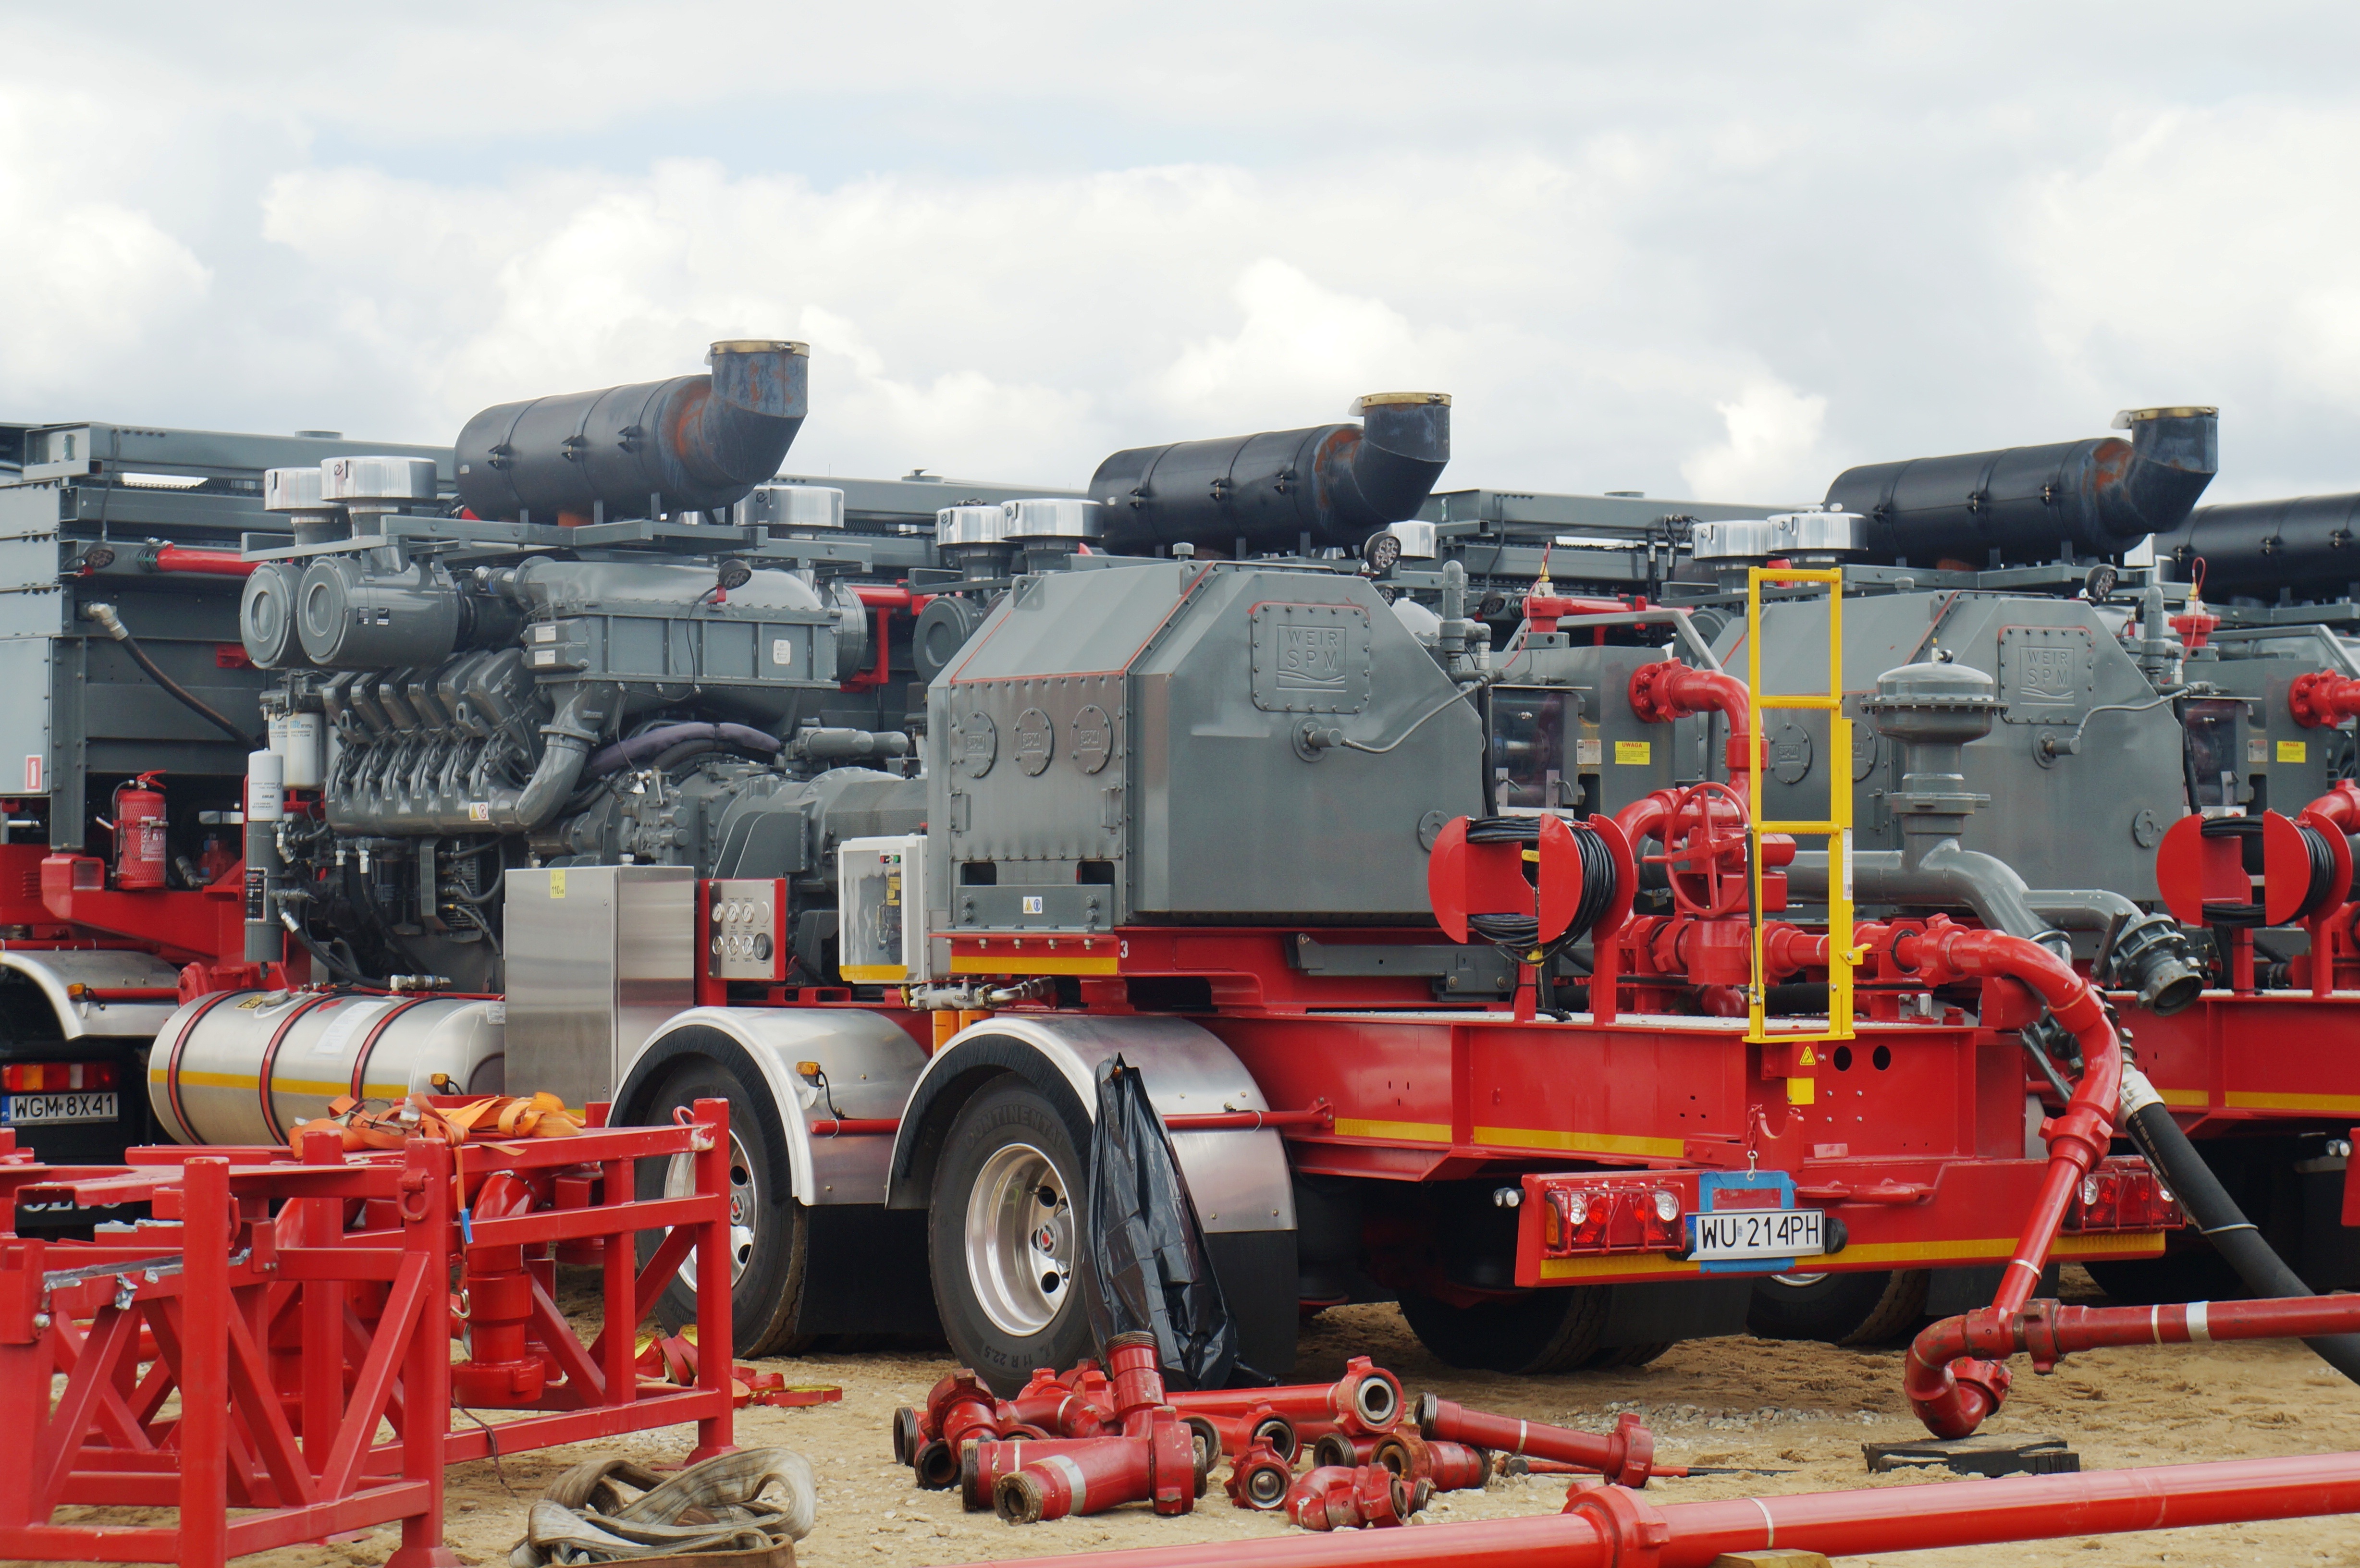
asphalt, transport, vehicle, machine, emergency service, locomotive, fire department, engine, construction equipment, shale gas, hydraulic fracturing, pump units